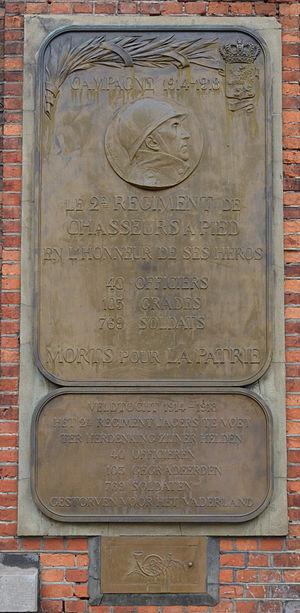
Plaque commémorative placée dans la cours de l'ancienne caserne d'infanterie ""Caserne caporal Trésignies"", avenue Général Michel à Charleroi (Belgique). Texte
Le 2ᵉ régiment de Chasseurs à Pied était une unité d'infanterie de la force terrestre des forces armées belges.